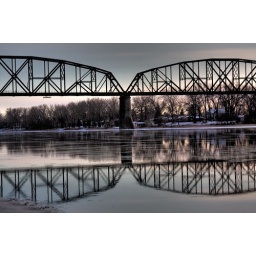
A railroad bridge spanning the Missouri River in Bismarck. 3 exposure HDR using Photomatix.